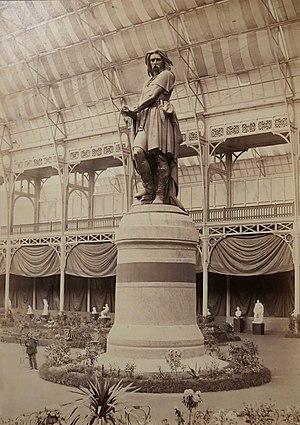
Photo de la statue de Vercingetorix au Salon de 1865 par Charles Marville. Charenton-le-Pont, médiathèque de l'architecture et du patrimoine, 0080/183-1.
Le Monument à Vercingétorix est une statue en cuivre du sculpteur Aimé Millet, qui domine le village d'Alise-Sainte-Reine en Bourgogne-Franche-Comté depuis 1865, du haut du mont Auxois, site de l'oppidum gaulois d'Alésia, célèbre par son siège et la défaite de Vercingétorix.